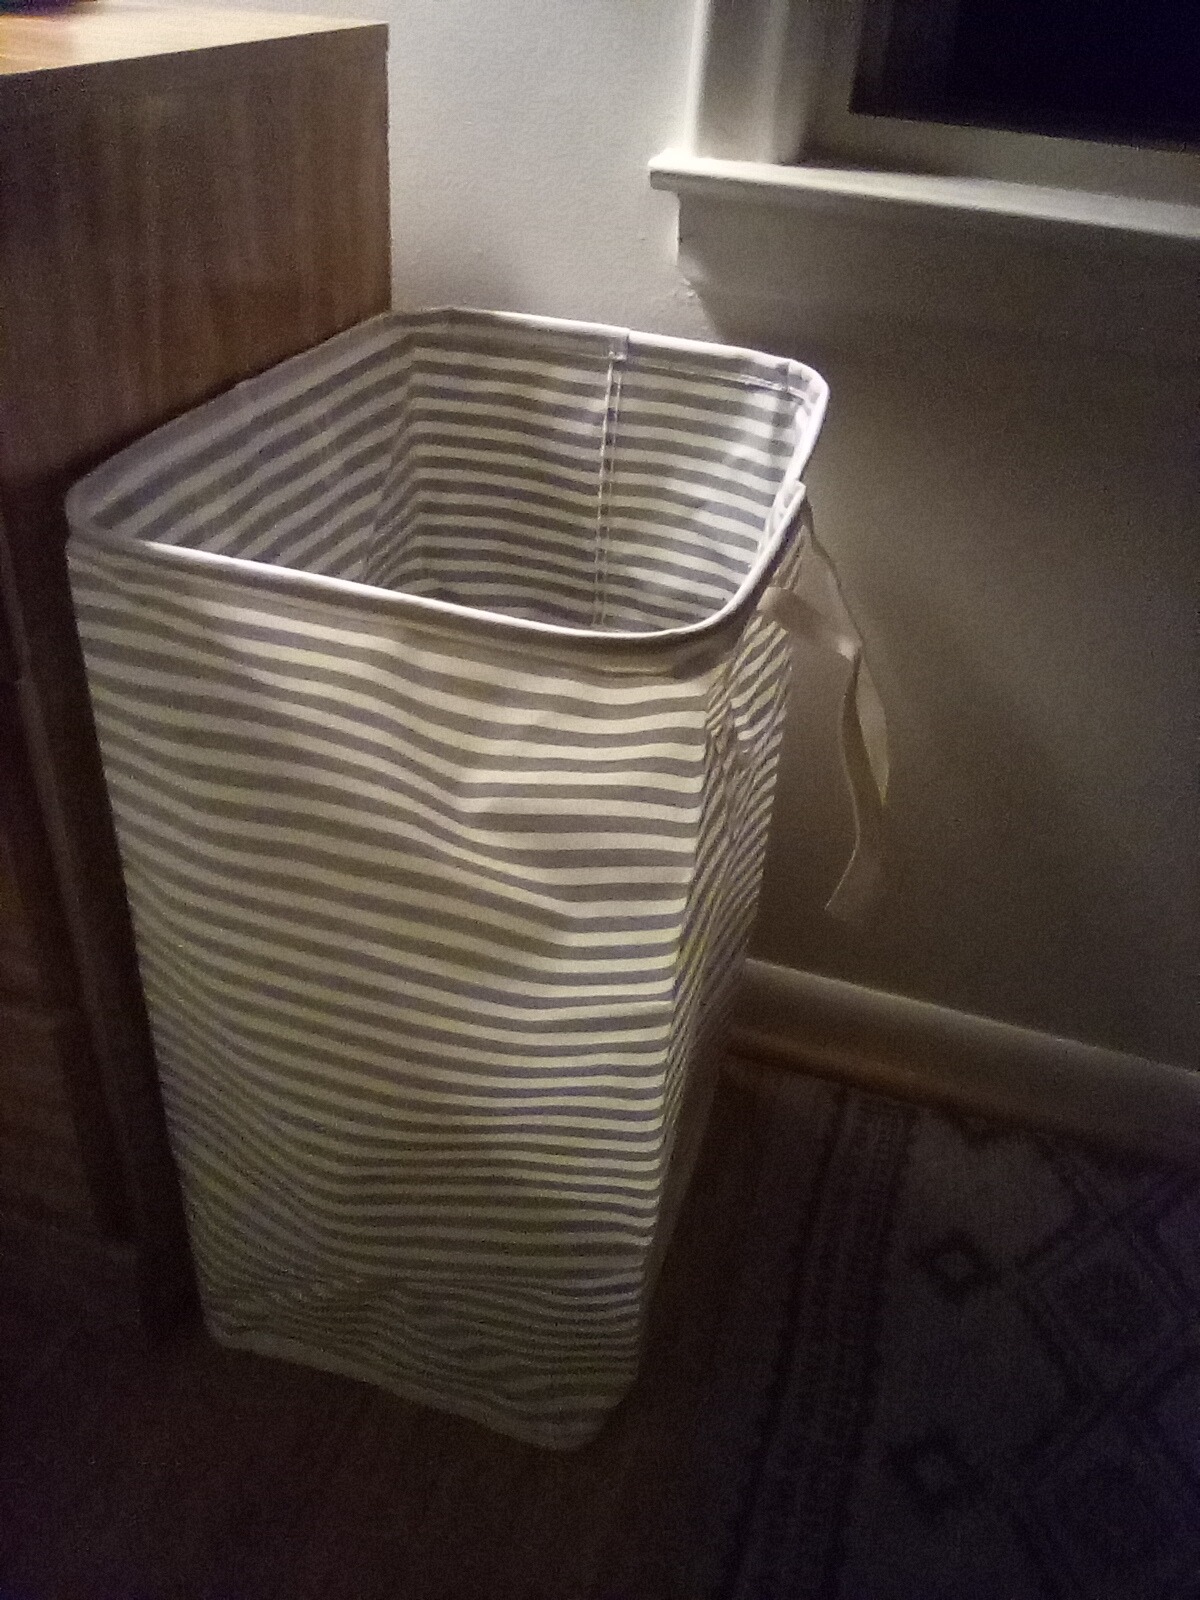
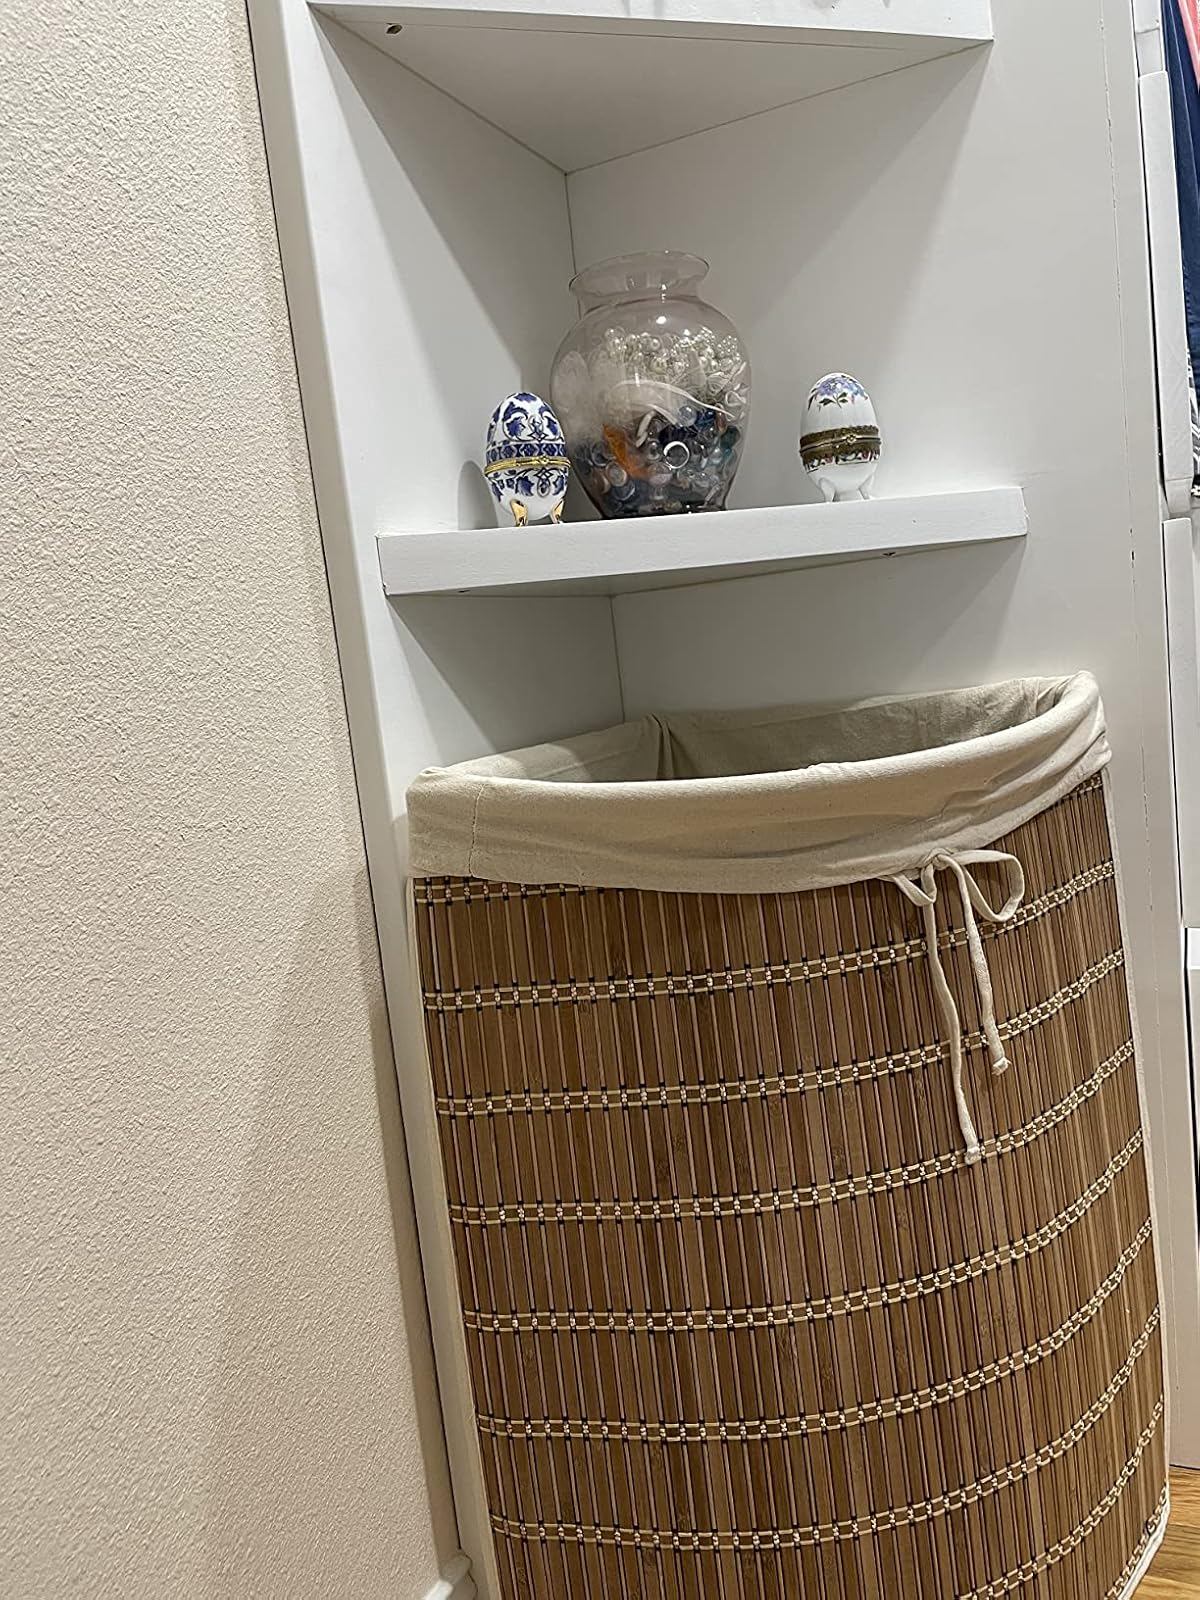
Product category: items_hamper
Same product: no